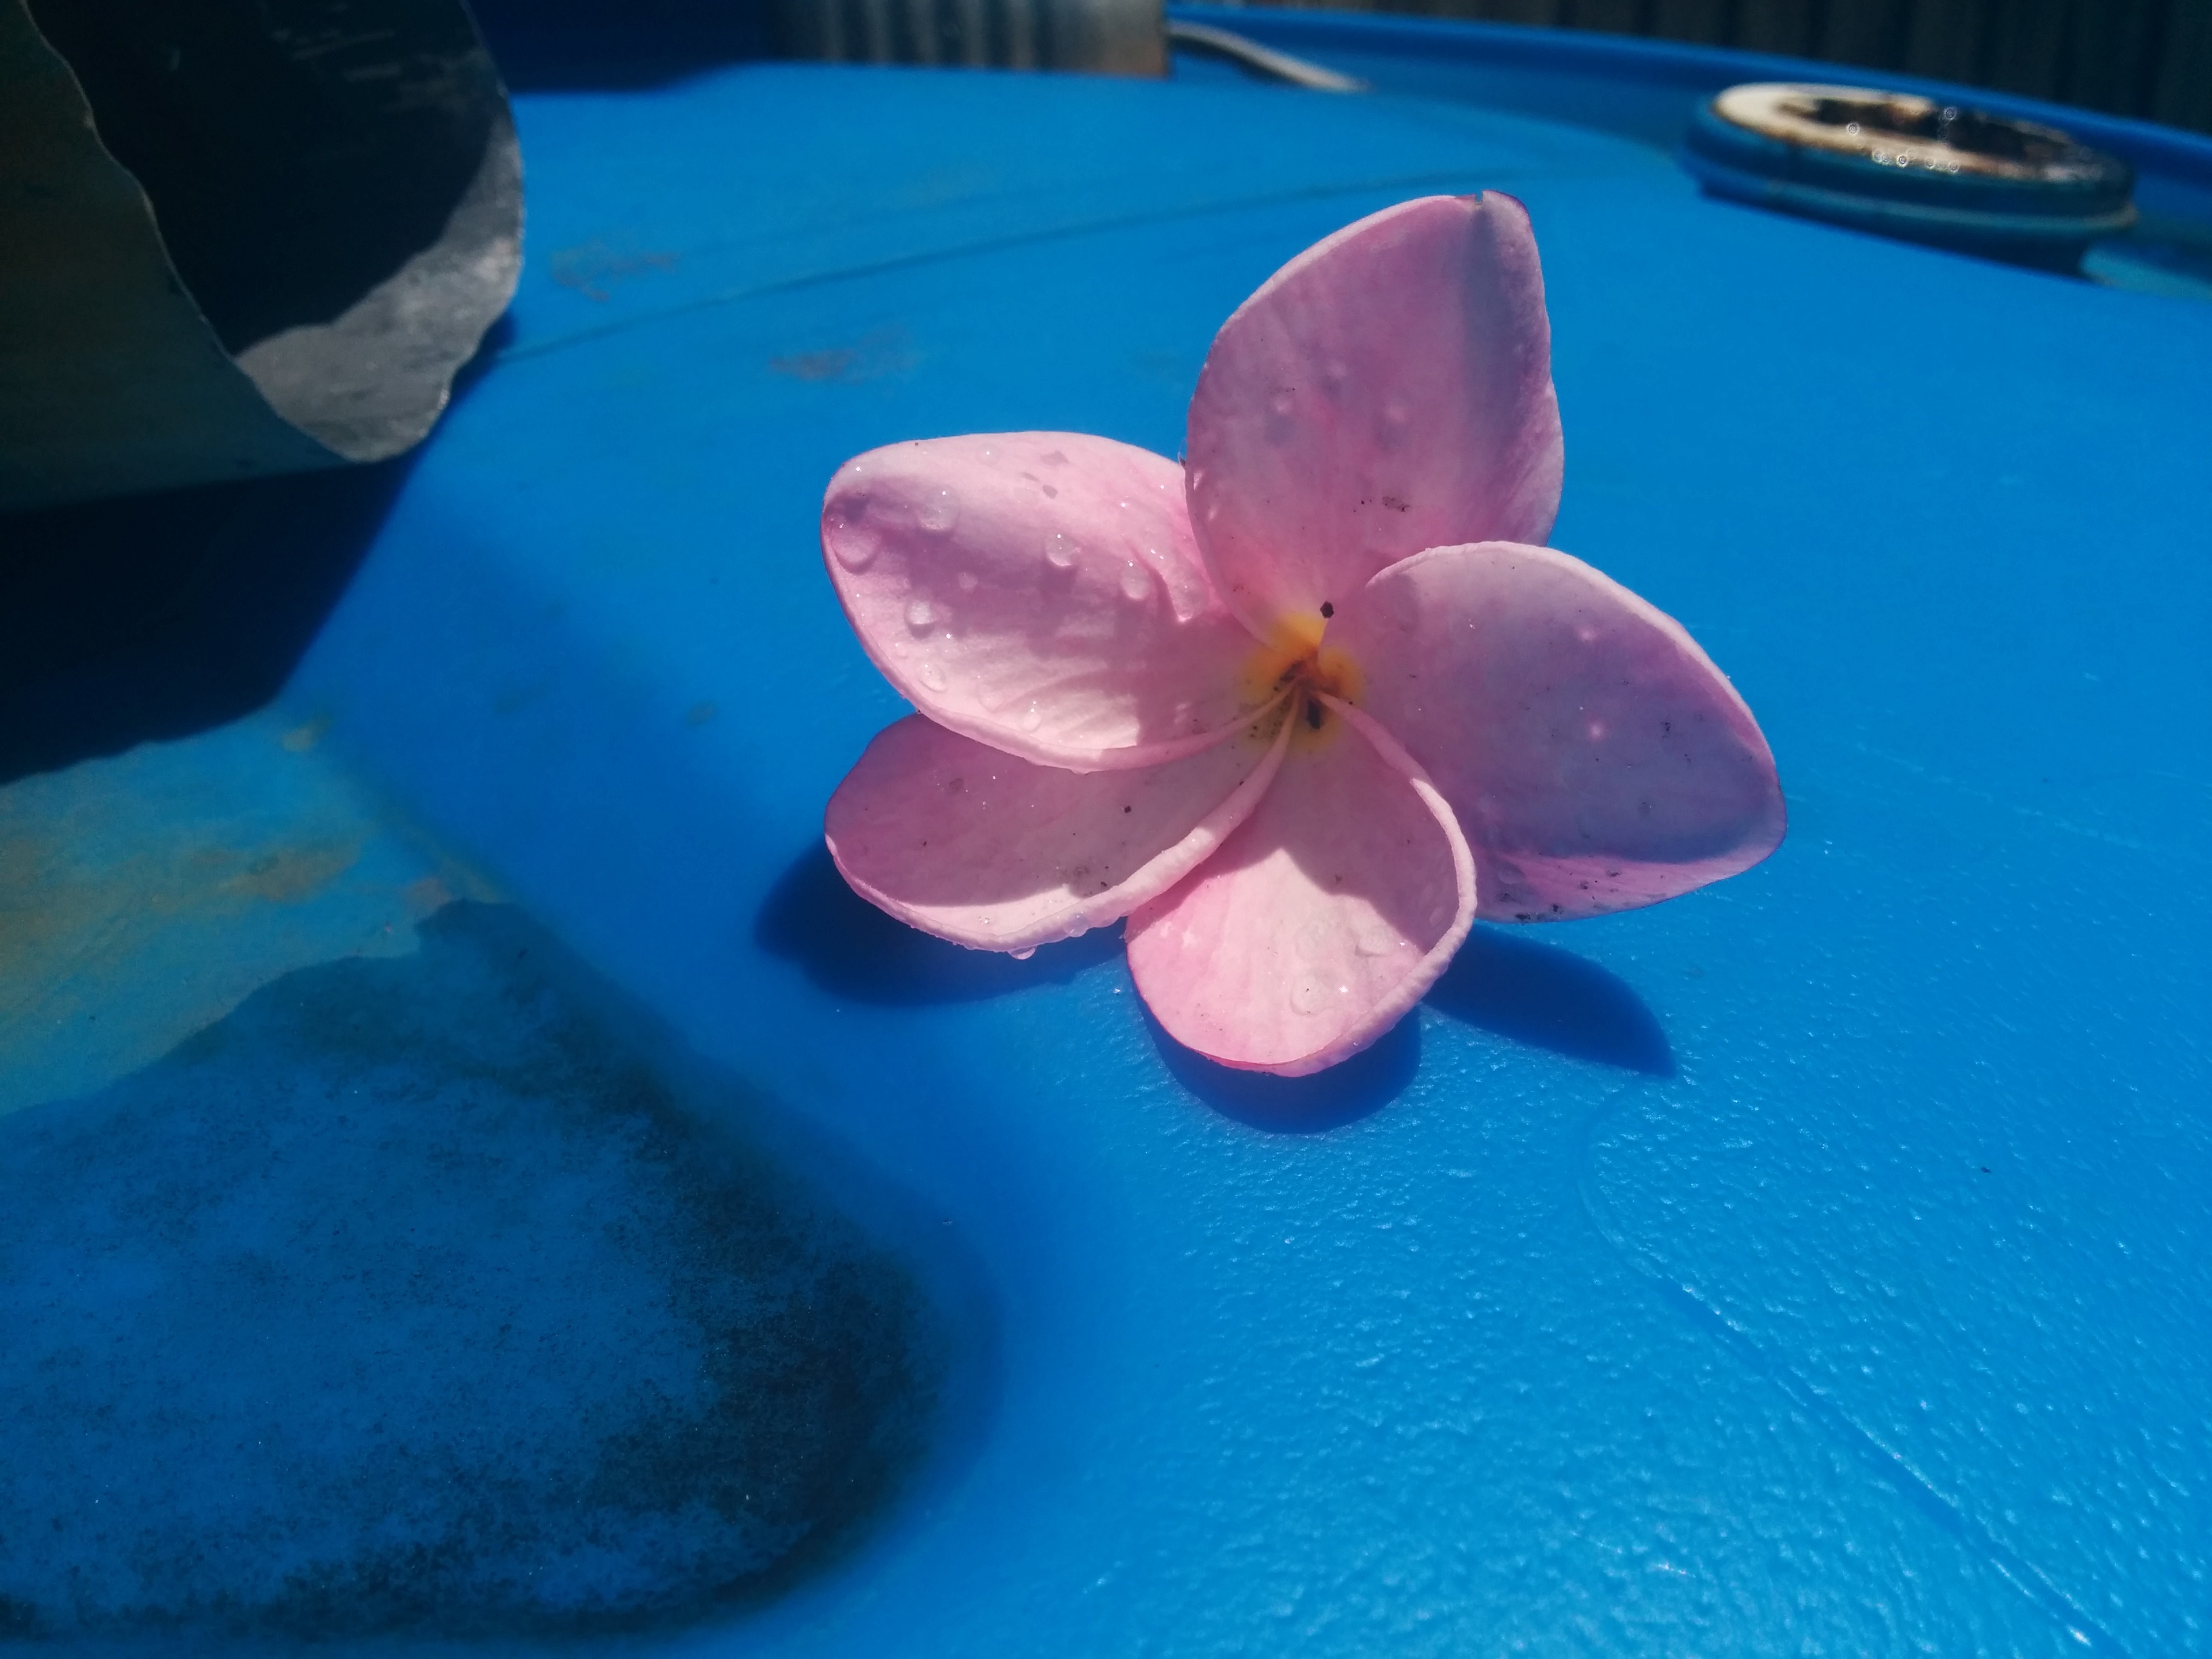
plant, flower, petal, blue, circle, macro photography